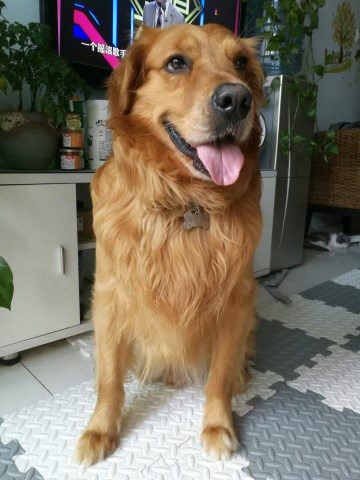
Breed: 5355-n000126-golden_retriever